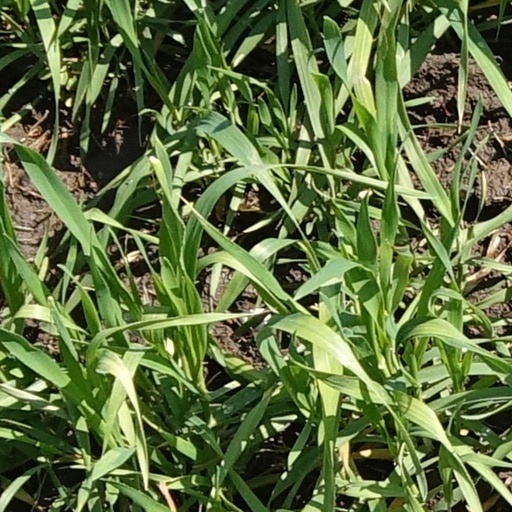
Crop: wheat